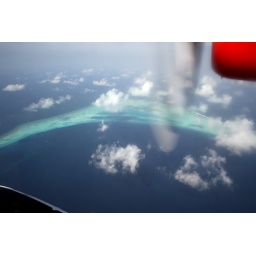
Taken from the window of the Seaplane, a De Havilland Twin Otter, flying over the beautiful Atolls of the Maldives